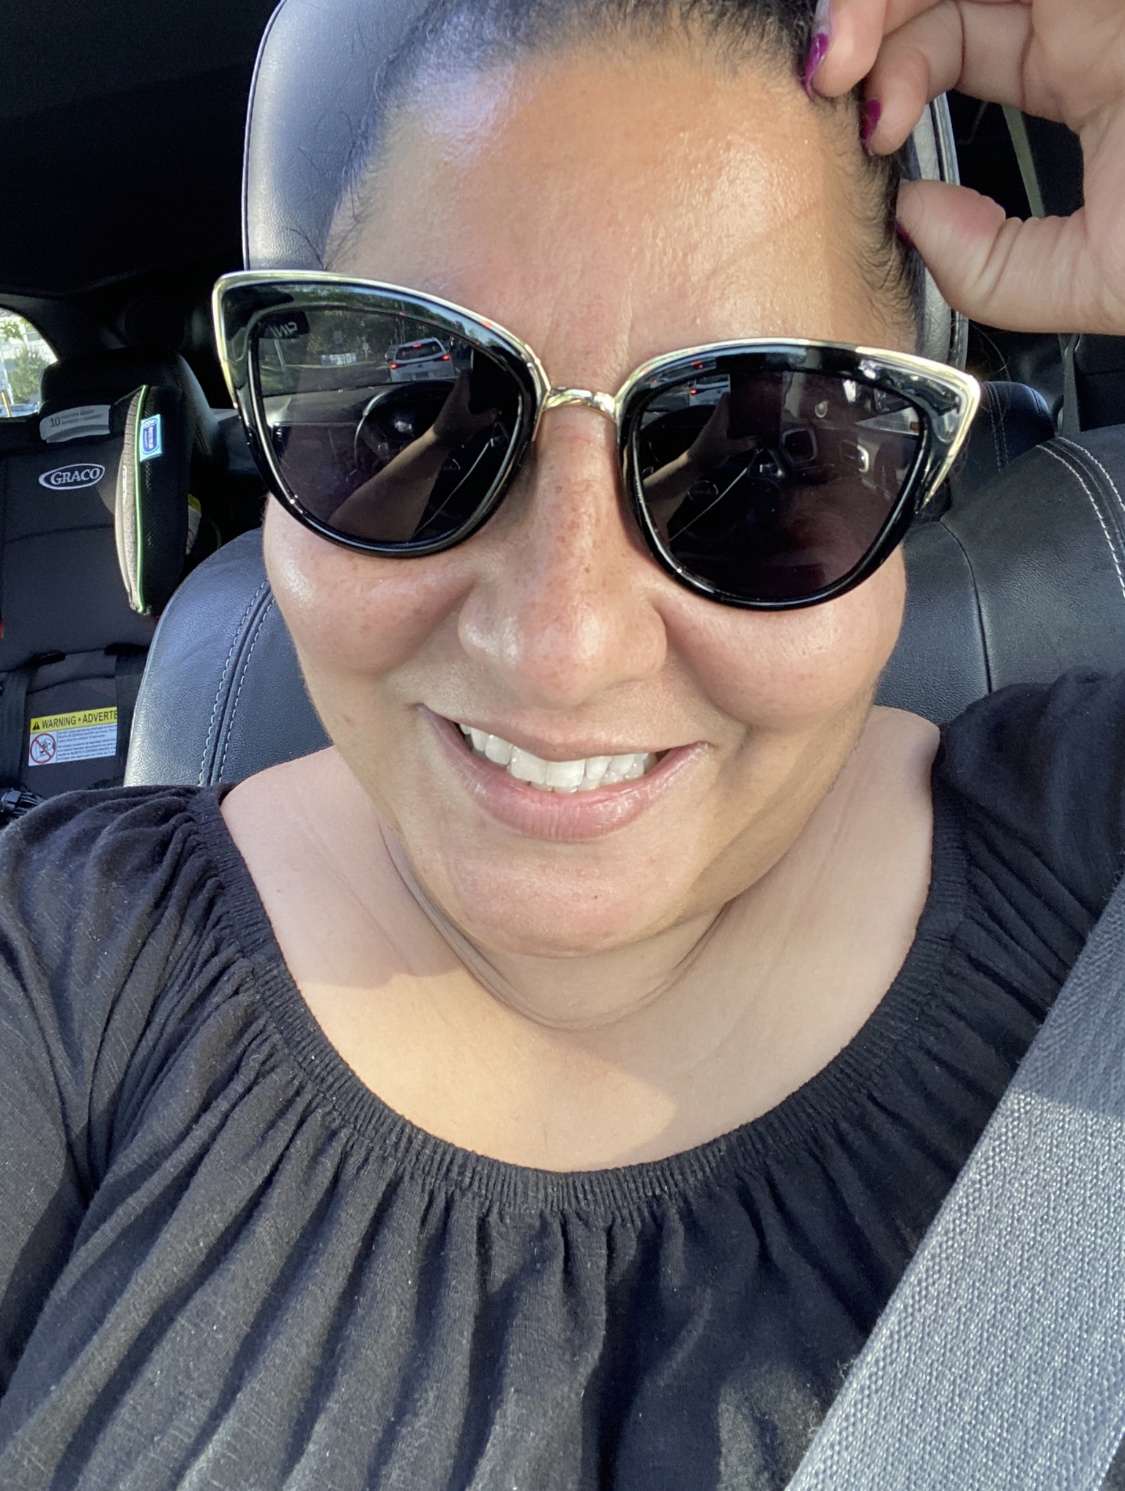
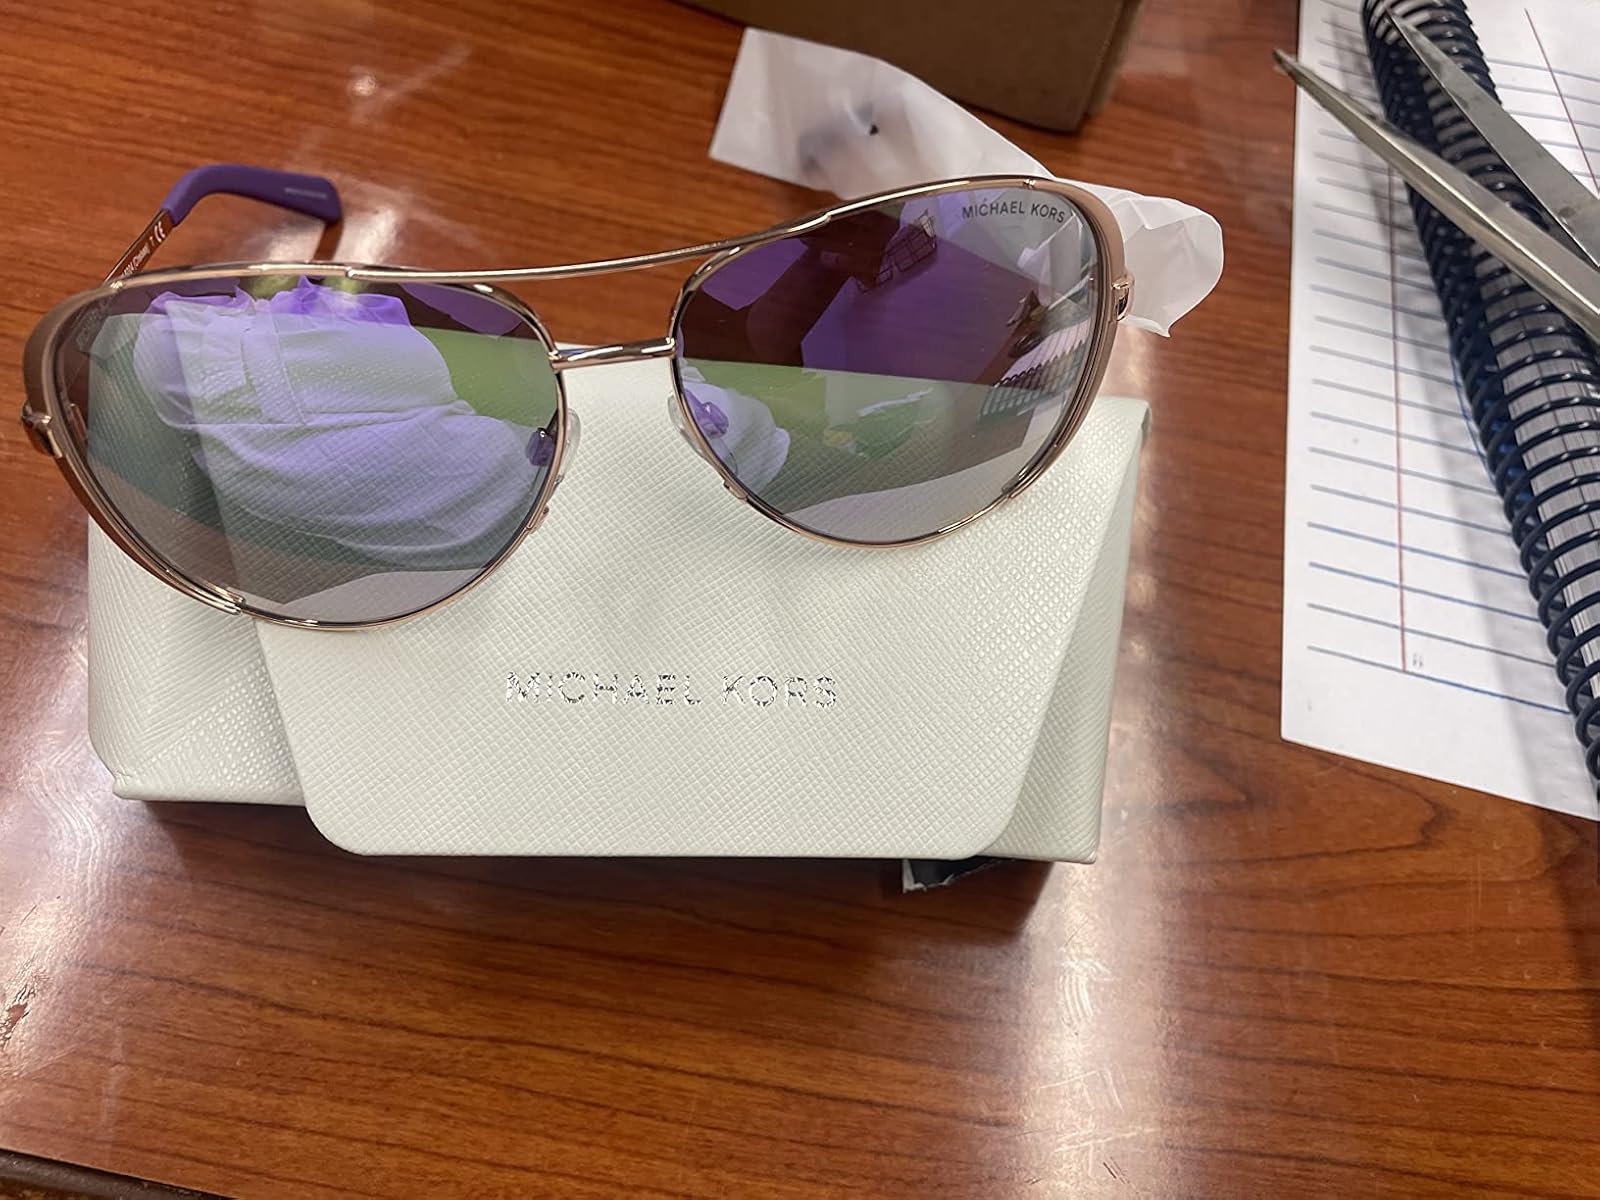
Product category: accessories_sunglasses
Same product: no